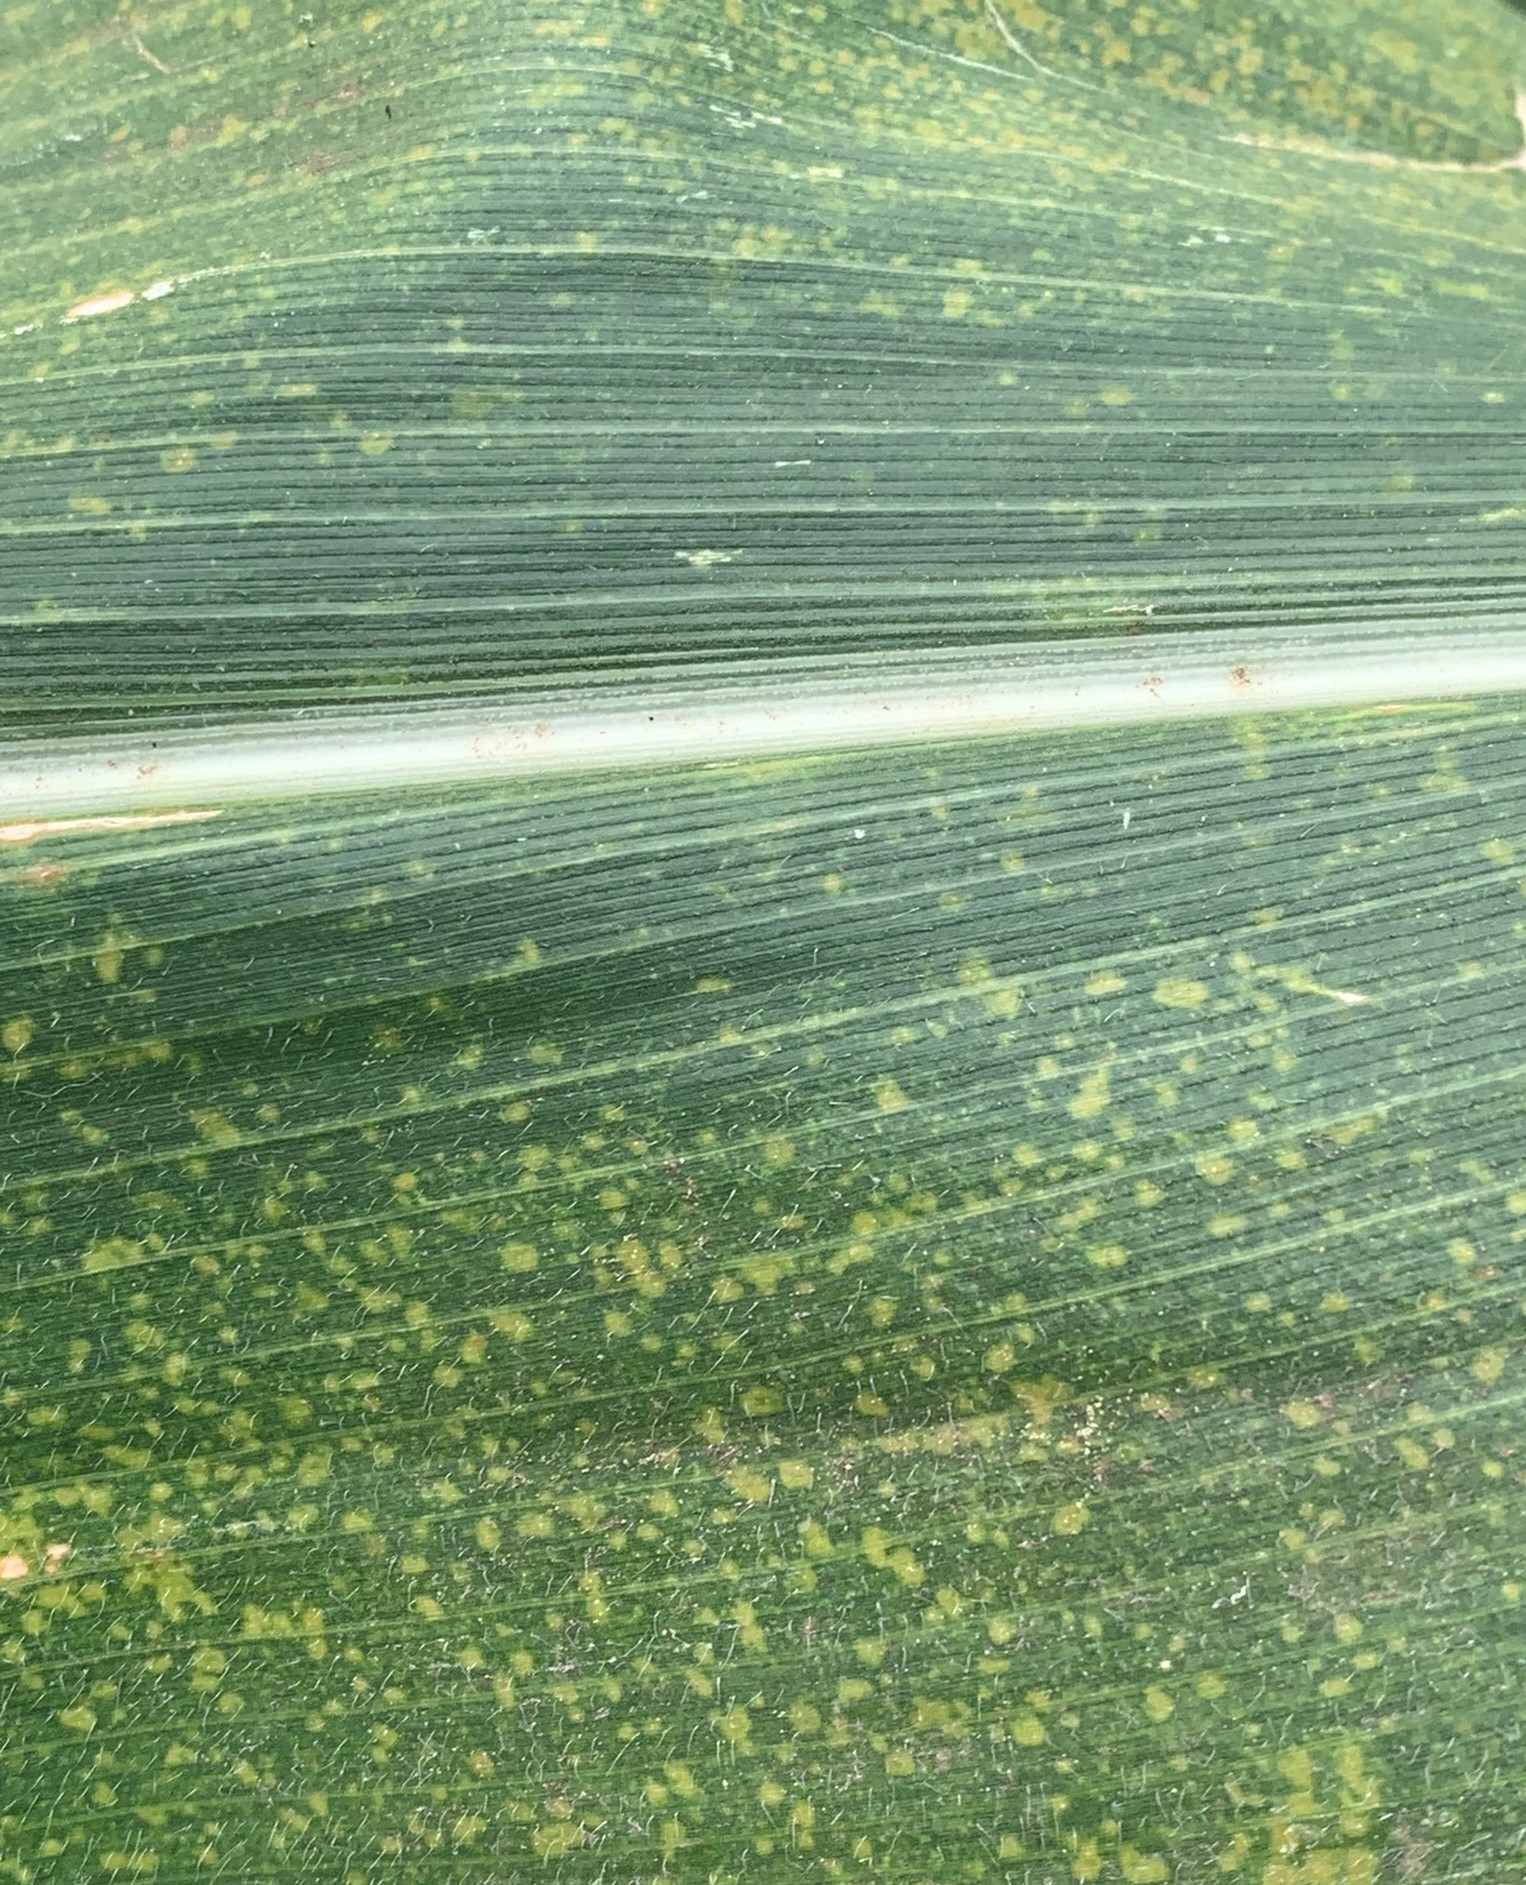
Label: MLN